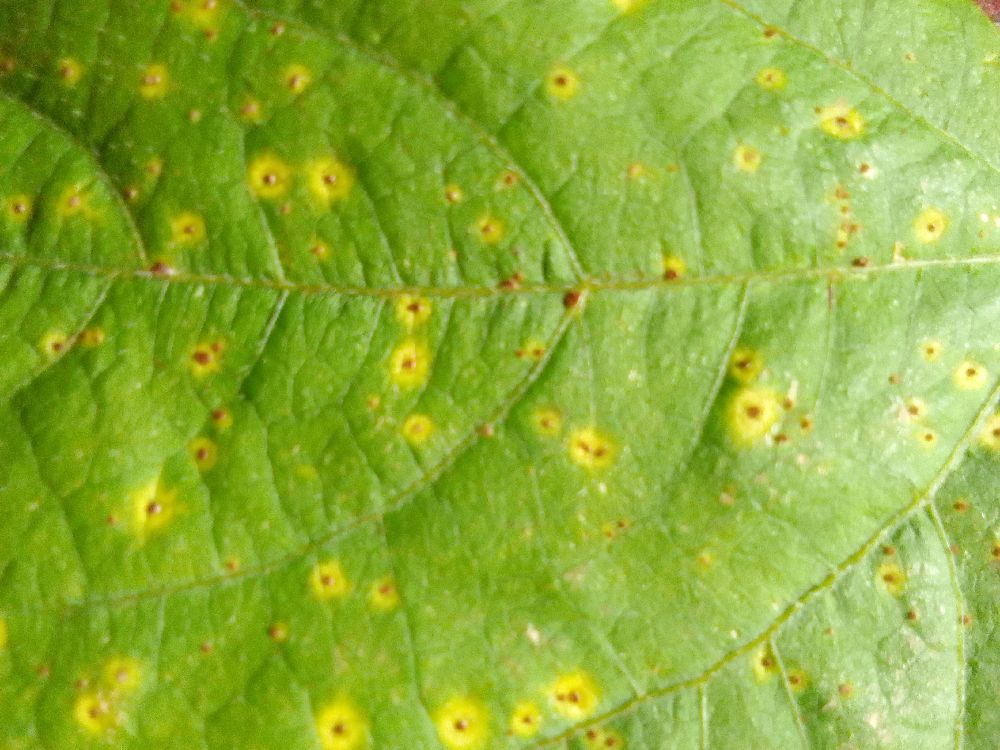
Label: rust